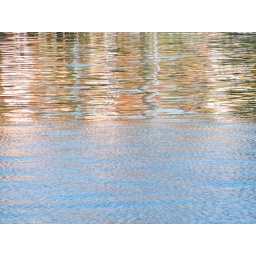
a house as interpreted by the water